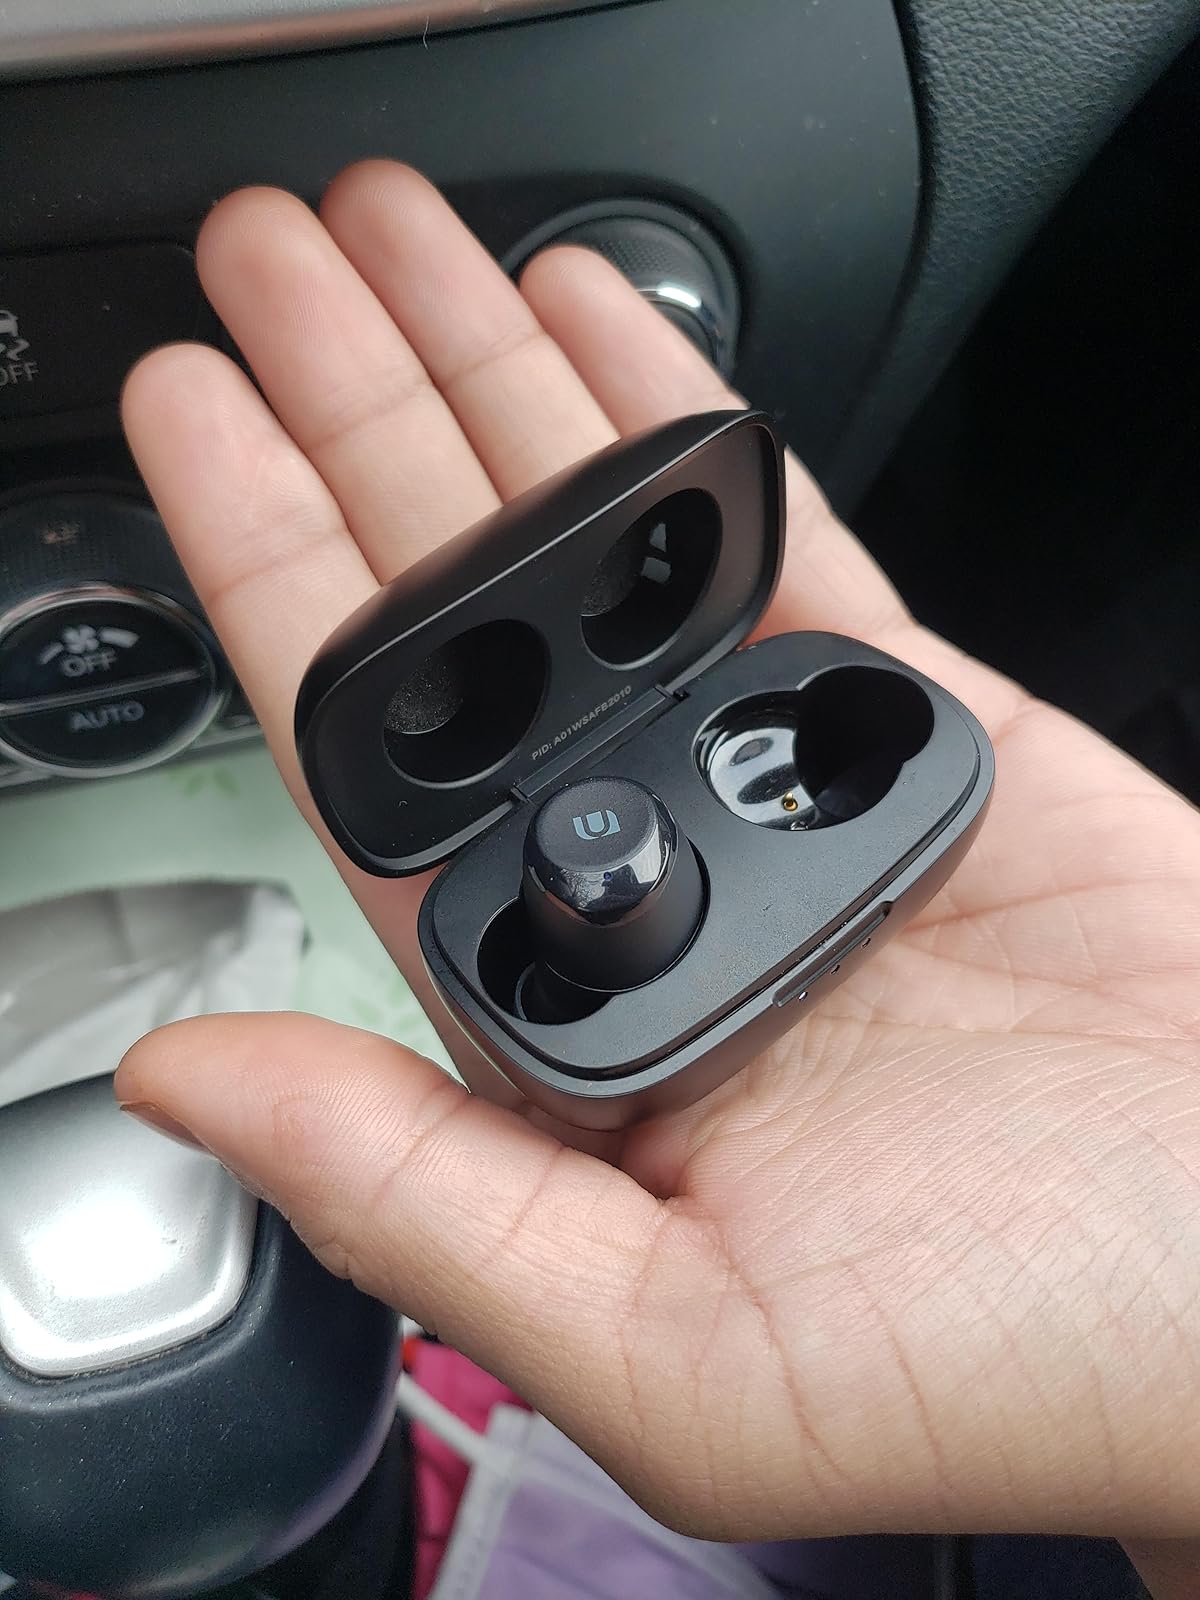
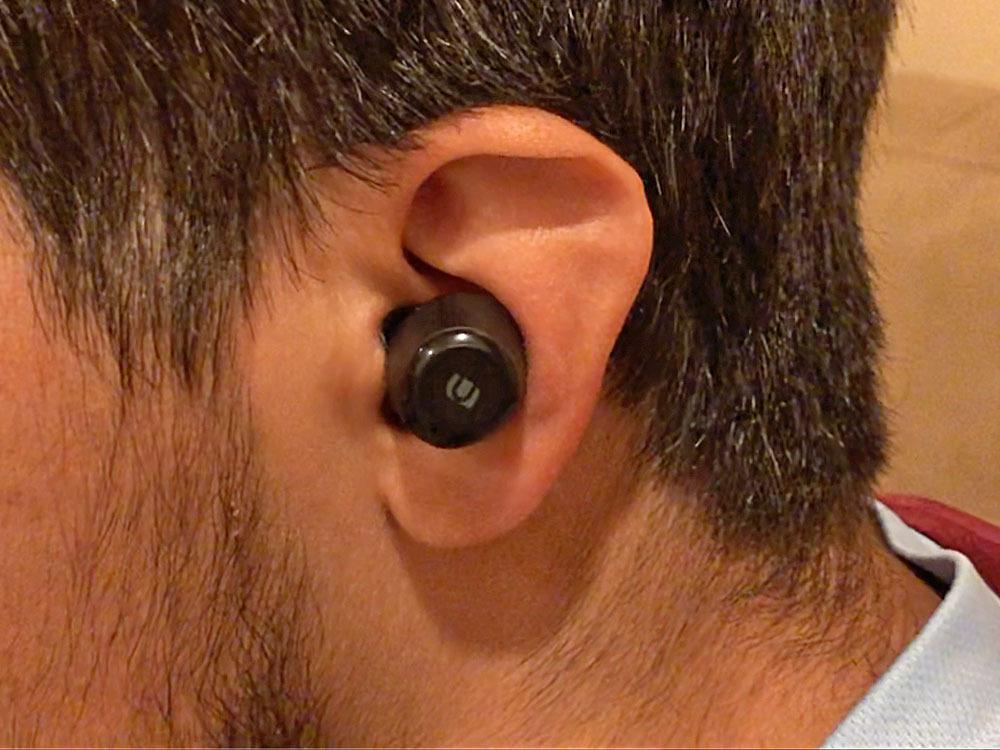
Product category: earbuds
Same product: yes